Spooks series 7

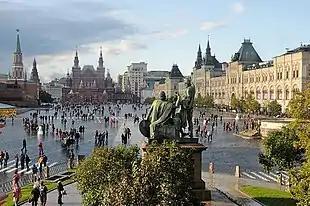
Filming partially took place in Moscow, Russia for the first and seventh episodes. It was the first time in series history where filming took place outside the United Kingdom.

Filming started in March 2008, and finished in August of the same year. Before principal photography commenced, director Colm McCarthy participated in helicopter shots over London. In each block of episodes, the cast and crew would often film all scenes held in certain locations at once, for instance all scenes set on the Grid, although taking place in different parts of each episodes, would all be filmed together before moving on to another set. However, the cast had trouble following the storylines with this method. A different Director of Photography was hired in each episode. Because of this, the filming style inside the Grid set changed in every episode. To film public shots, a small film crew was used so as to not attract too much attention from passers by. However, by using the small crew, they and the actors generally film the scenes unnoticed by the public, which the producers felt gave the characters such gravitas.